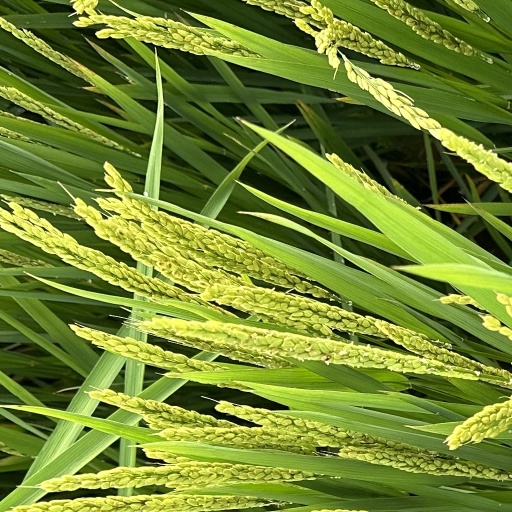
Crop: rice